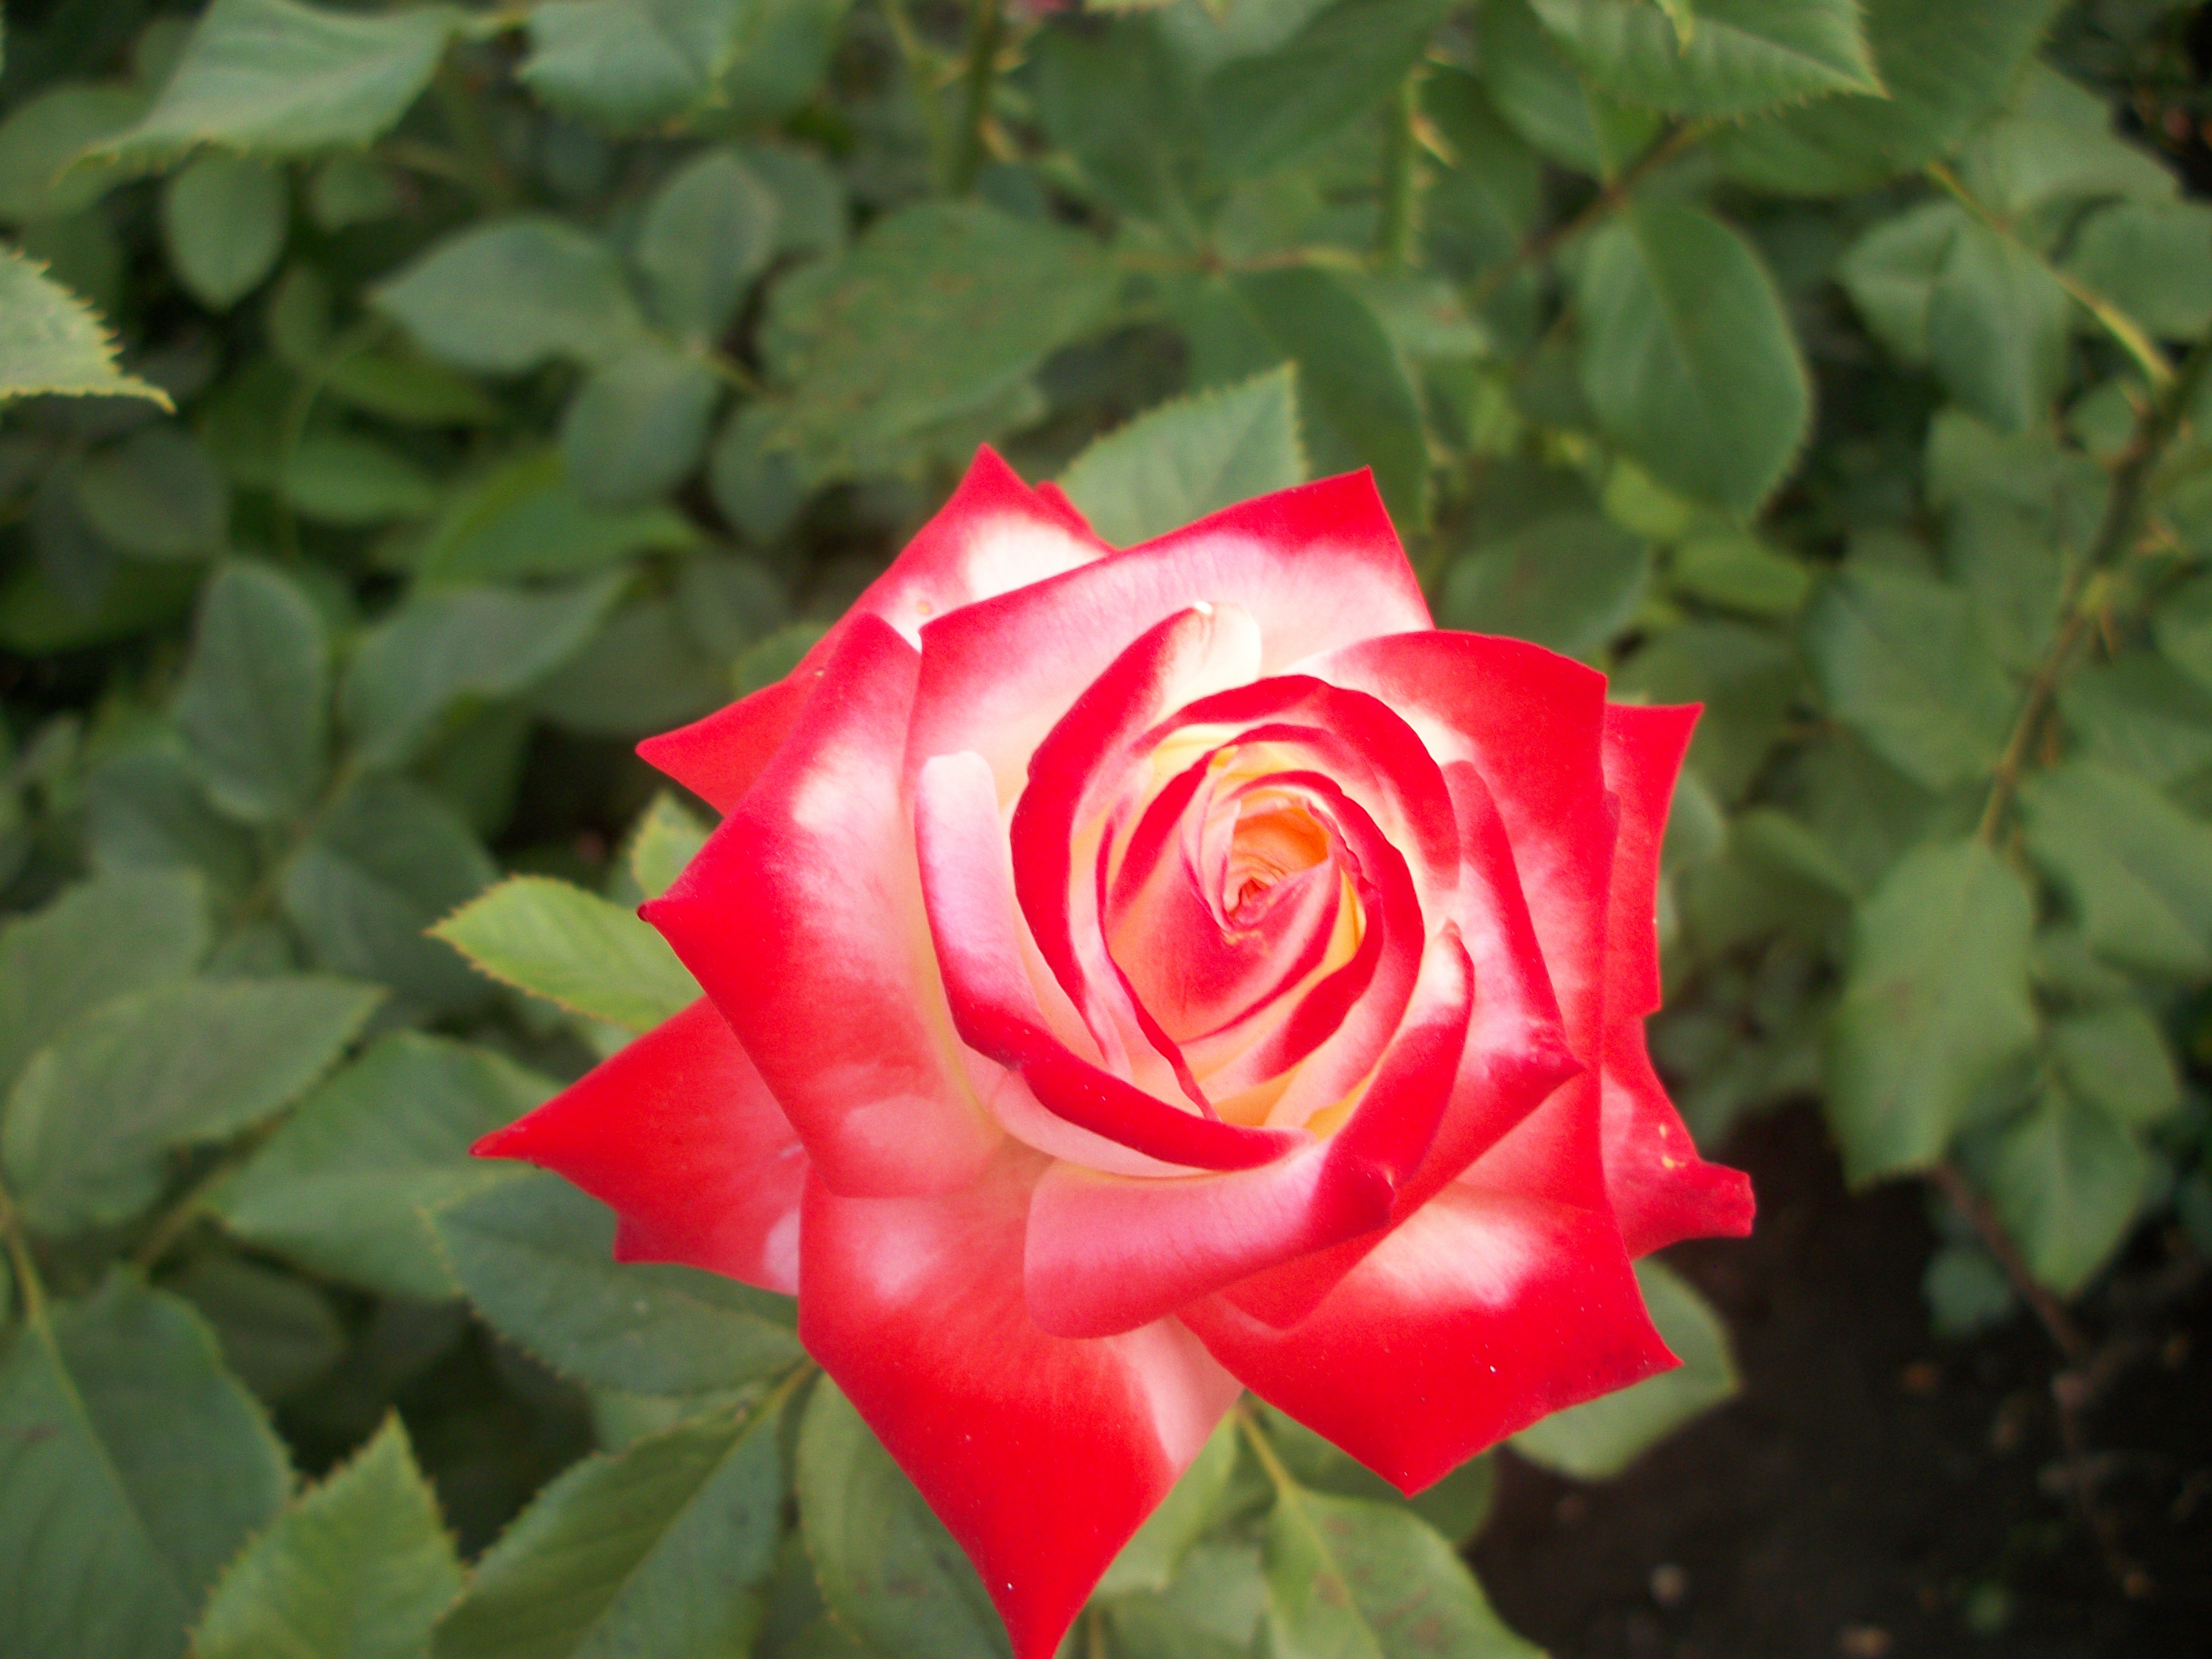
beautiful flowers, rose, nature, bud, park, red, flower, garden roses, rose family, flora, floribunda, plant, flowering plant, rose order, petal, close up, leaf, rosa centifolia, annual plant, plant stem, china rose, shrub, computer wallpaper, rosa wichuraiana